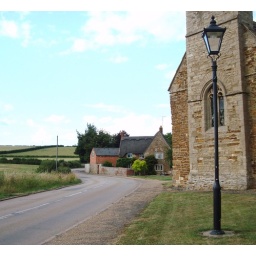
Sutton Bassett, Leicestershire ... lamp and road to Weston by Welland.